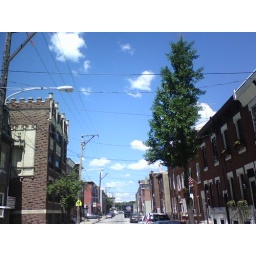
And Bader says the sky is never blue in Fishtown. Pssh.